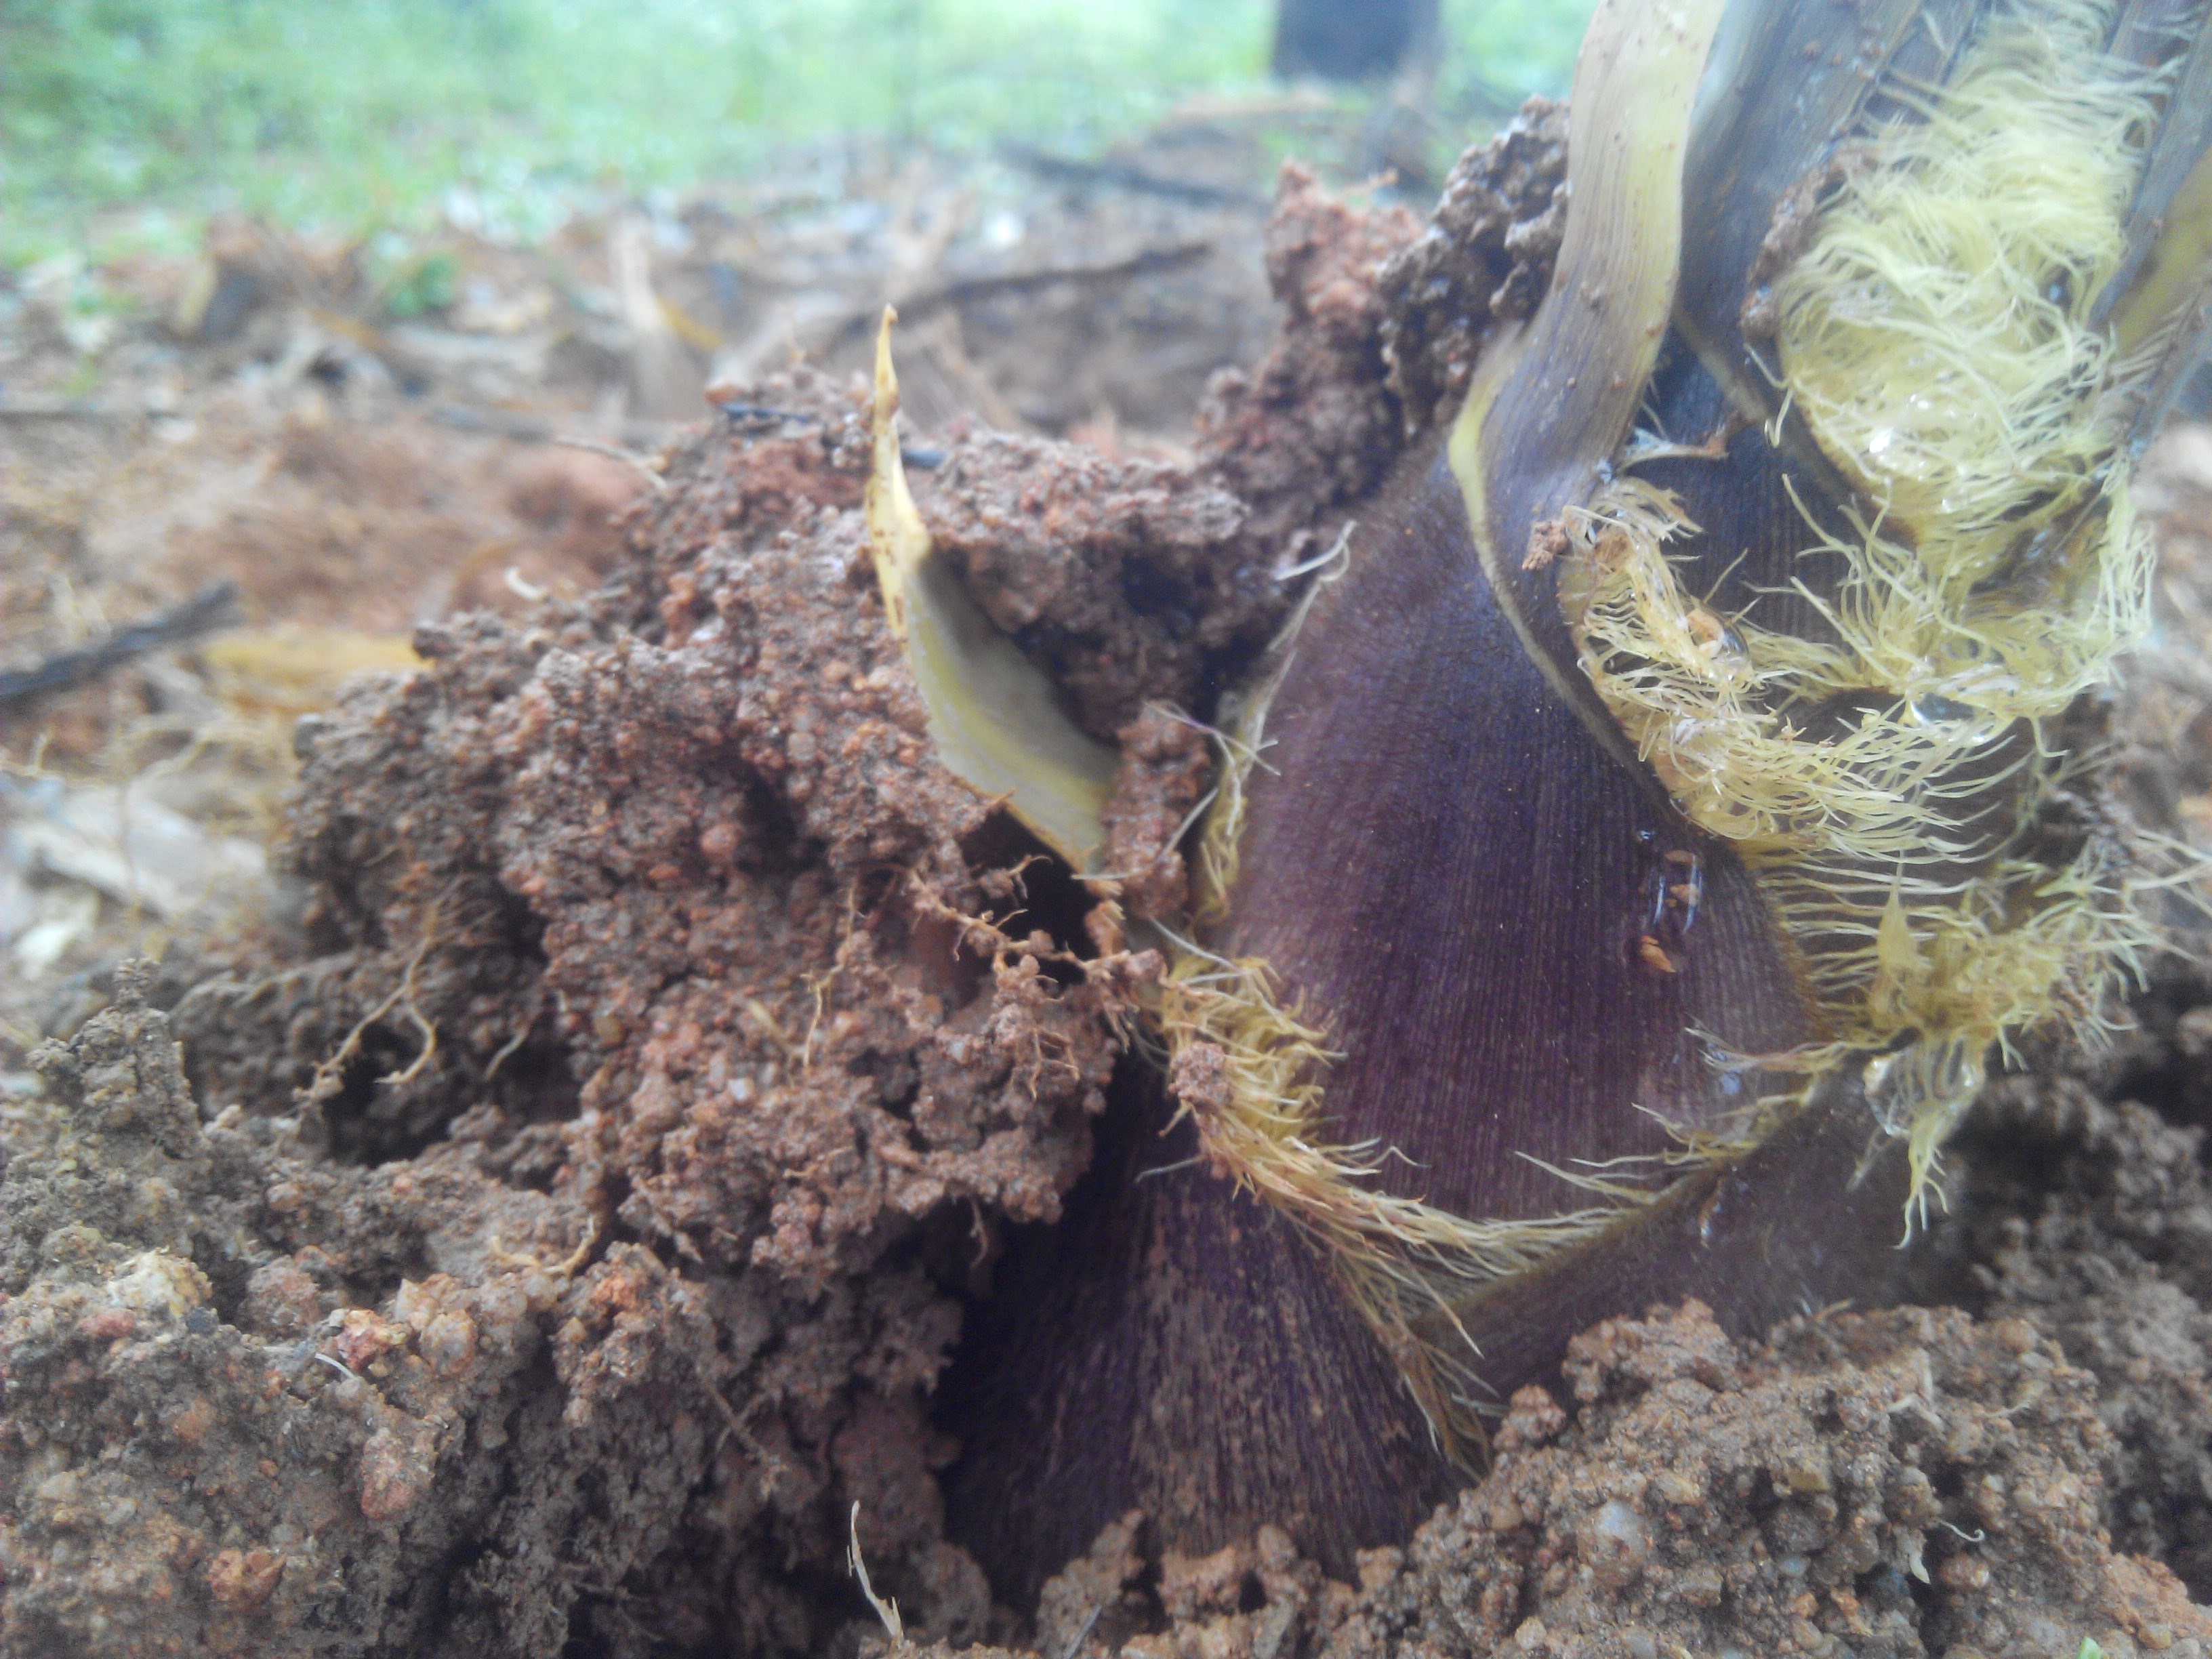
plant, leaf, flower, food, produce, vegetable, soil, flowering plant, land plant